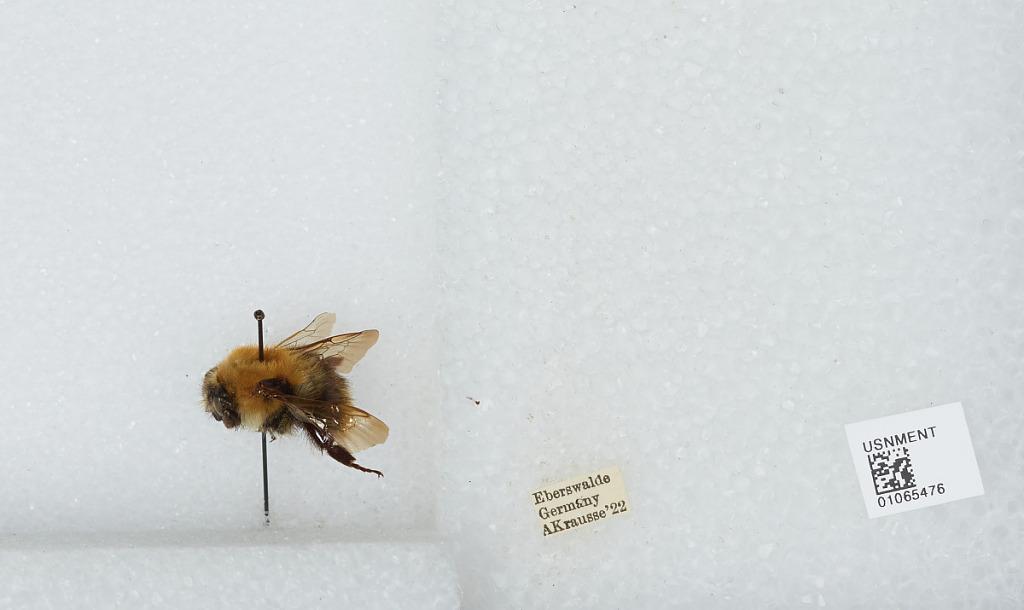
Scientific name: Bombus sp.
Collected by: A. Krausse
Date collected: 1922--
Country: Germany
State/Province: Brandenburg
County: Barnim
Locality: Eberswalde
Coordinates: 52.8356, 13.8182